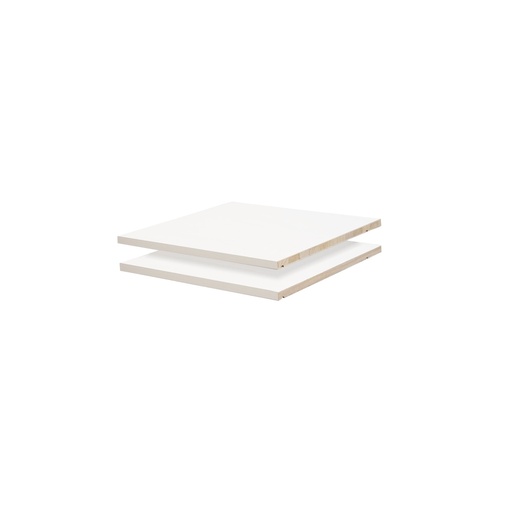
Palace Imports 100% Solid Wood Shelves for Metro, Cosmo Wardrobe Armoires, Set of 2
Great things come in small packages. These small shelves sure are great! They are made specifically to customize and complement our Metro and Cosmo Wardrobe Armoires in matching finishes. This two‐pack of small shelves will open the door to abundant storage options. Get yours today and start optimizing your Metro and Cosmo Wardrobe Armoires. Overall Size: 17.3'w x 17.7'd x 0.75'h Stain Finishes: White‚ Mocha‚ Gray‚ Java 20% gloss Wood: 100% Brazilian eco-friendly renewable farm grown pine wood kiln dried to prevent splitting and size distortion Construction & Features: Compatible with Cosmo Item# 32325099‚ Metro Item# 31707280 wardrobe armoires Packaged 2 per box 8 metal pegs included 4 notches in the shelf ends to hide the pegs Captured pegs prevent shelves from being pulled out by accident Ships in 1 box tested to safeguard from damage -MADE IN BRAZIL-
Category: Furniture > Cabinets & Storage > Closet Parts & Accessories > Closet Shelves